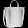
Label: Bag